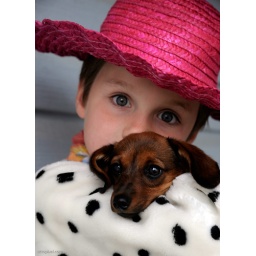
Jackson, in a costume and pink hat holds Bridget, a miniature dachshund.